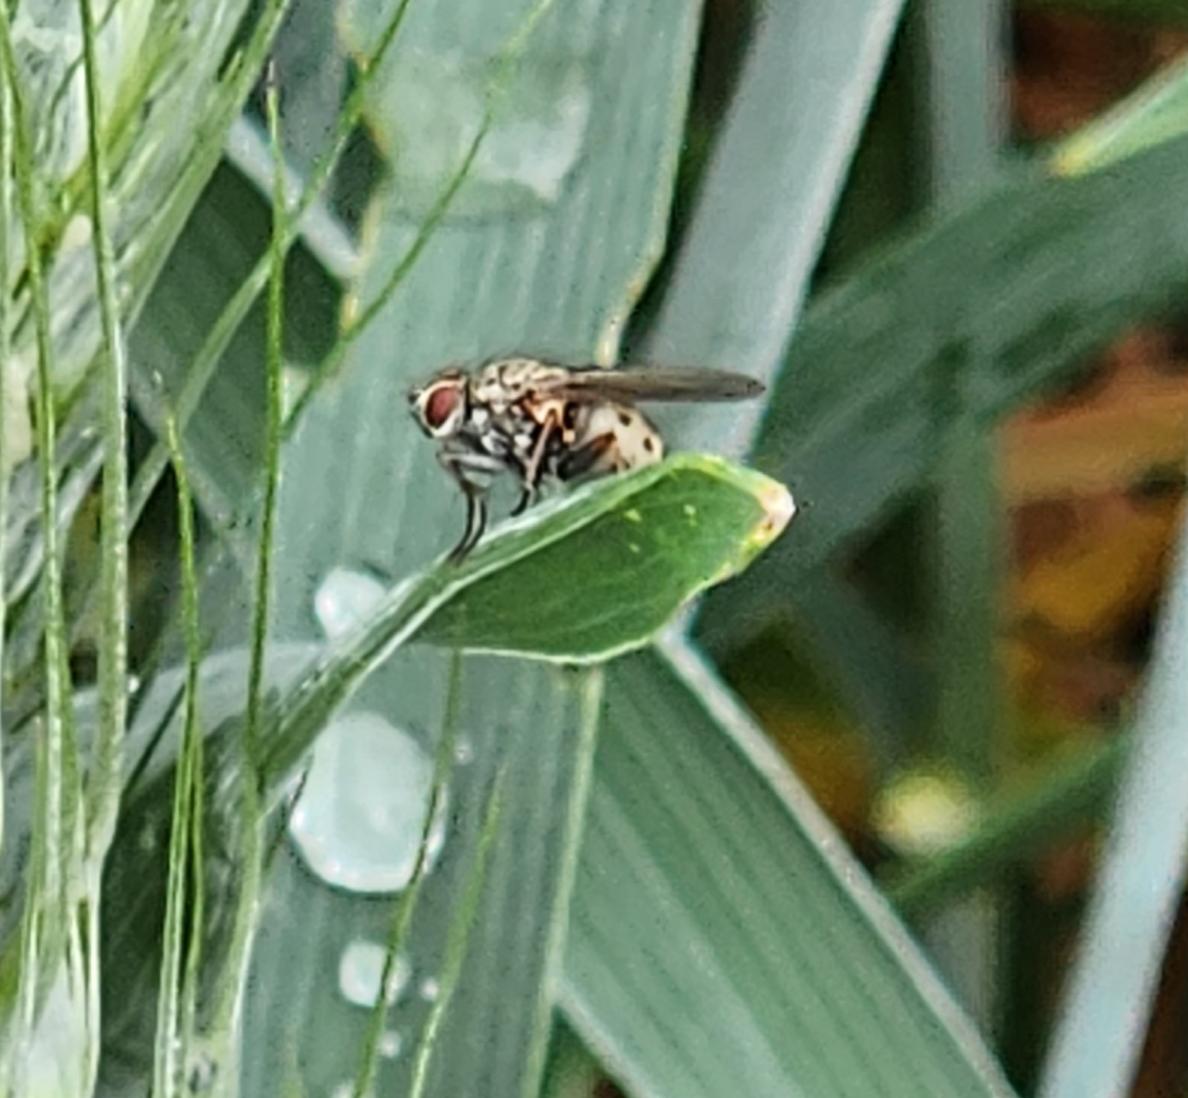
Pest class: predators